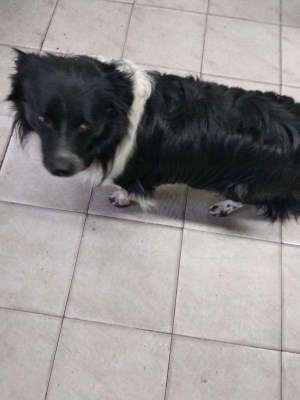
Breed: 2594-n000109-Border_collie